Philosophy and Social Hope

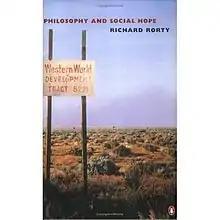

Philosophy and Social Hope is a 1999 book written by philosopher Richard Rorty and published by Penguin. The book is a collection of cultural and political essays intended to reach a wider audience and, like his previous books, it presents Rorty's own version of pragmatism. 'Trotsky and the Wild Orchids' is the most autobiographical piece and explains how he moved from Plato's philosophical framework towards Ludwig Wittgenstein's and John Dewey's anti-essentialism.